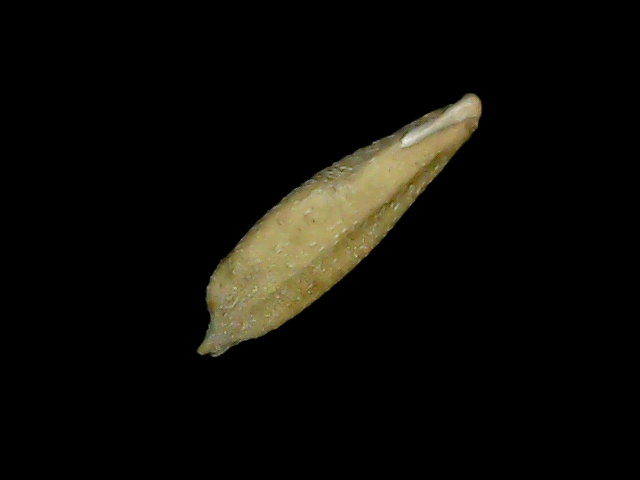
Rice variety: Bd49